Peter Tanfield

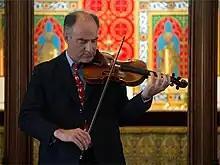
Peter Tanfield Live in Recital 2012

Tanfield's high school education was at Clifton College, Bristol , He studied under Igor Ozim, Felix Andrievski, Alberto Lysy, Herman Krebbers and Yehudi Menuhin. As soloist and chamber musician Tanfield has performed throughout Europe, China, Japan, India, Canada, the Middle East, Africa, USA and USSR. He was a prize-winner at The Carl Flesh International Competition, International Mozart Competition and International Bach Competition. He has recorded solo and chamber works for television and radio as well as CD. He has played for Chairman Deng Xiaoping in China and the Sultan of Oman. Tanfield led the Australian String Quartet from 1998 until 2001.